Vermont Republic

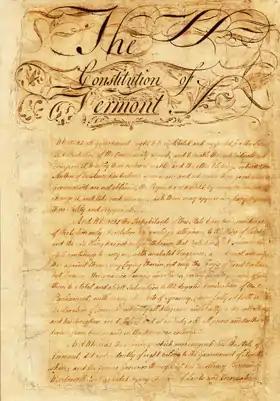
Vellum manuscript of the 1777 Constitution of Vermont

The Constitution of Vermont was drafted and ratified at Elijah West's Windsor Tavern in 1777. The settlers in Vermont, who sought independence from New York, justified their constitution on the same basis as the first state constitutions of the former colonies: authority is derived from the people. As historian Christian Fritz notes in "American Sovereigns: The People and America's Constitutional Tradition before the Civil War":